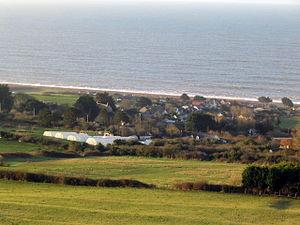
West Bexington est un village du Sud du Dorset, en Angleterre, situé juste au-dessus de la plage de Chesil à environ 9,7 km au sud-est de la ville de Bridport. Il appartient au district administratif de West Dorset et forme une partie de la Paroisse civile de Puncknowle. La cote à cet endroit fait partie de la « côte jurassique », qui est un site qui fait partie du Patrimoine mondial de l 'humanité.